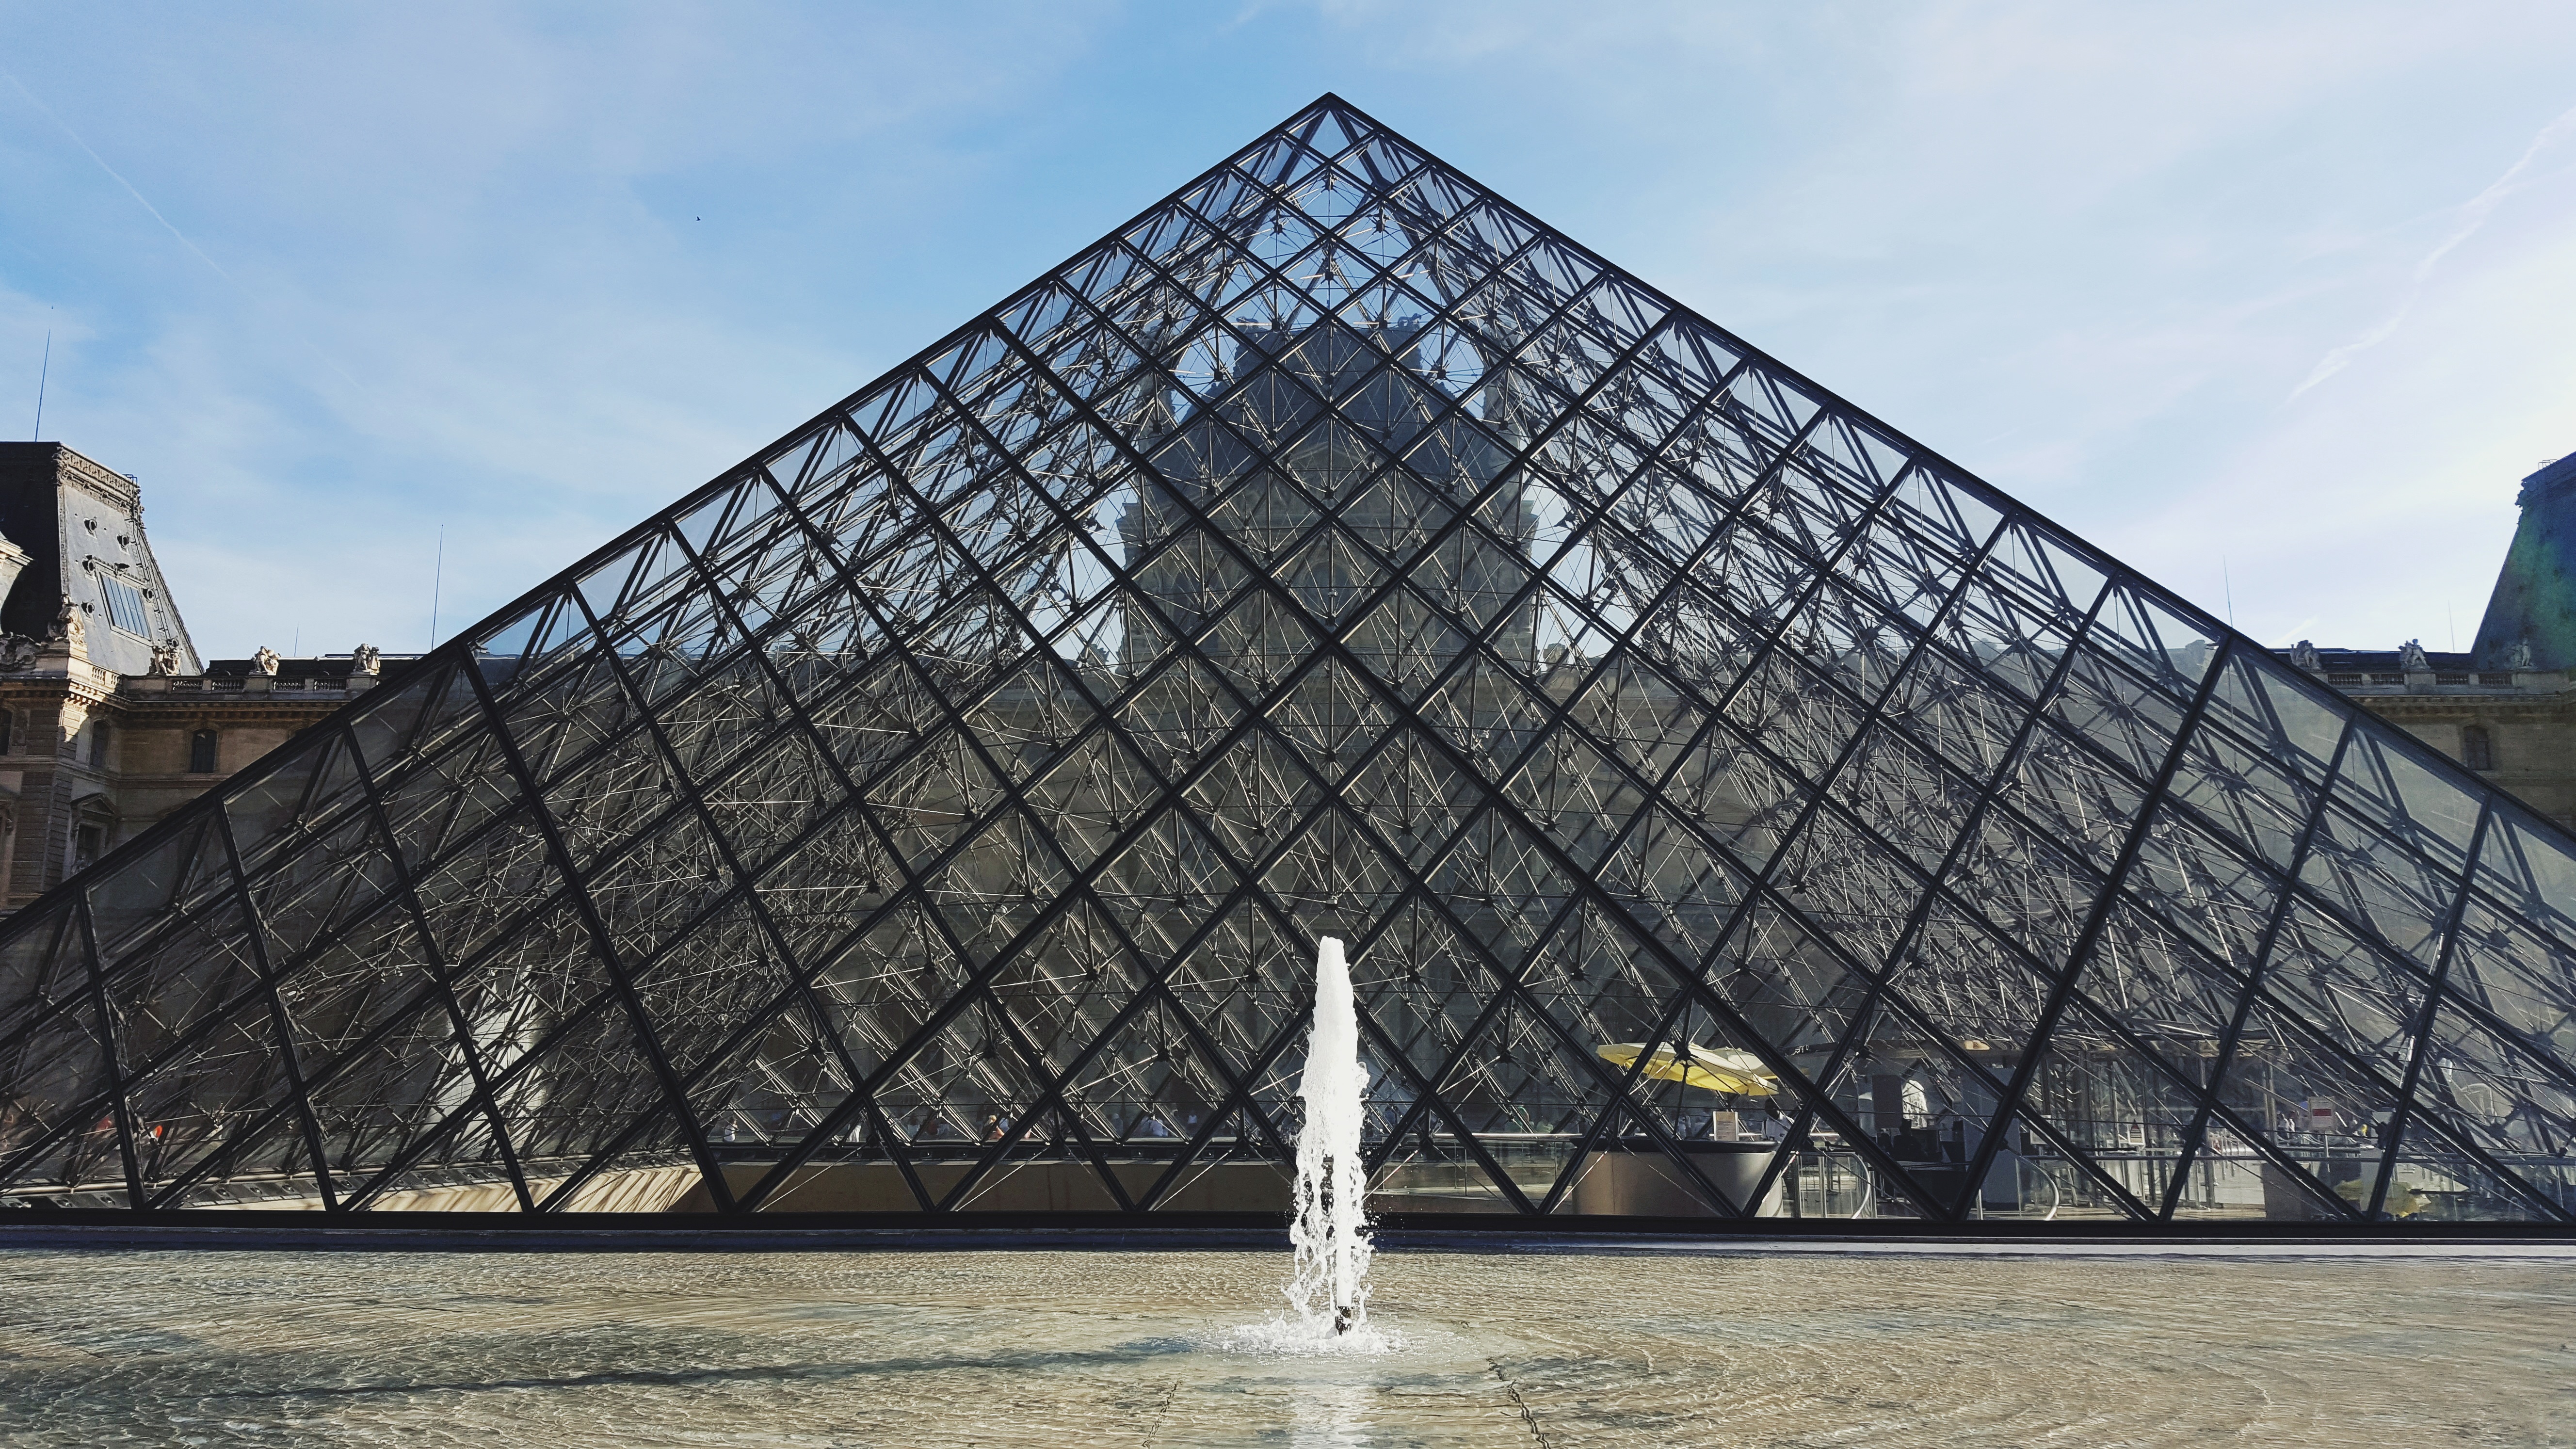
architecture, bridge, monument, arch, landmark, memorial, symmetry, outdoor structure